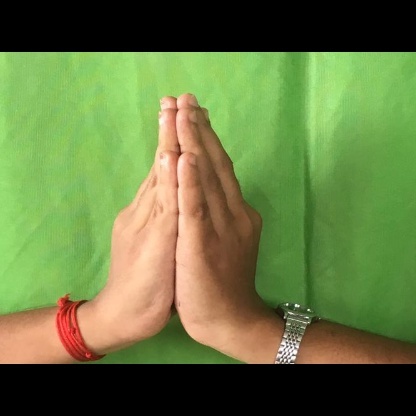
Mudra: Anjali